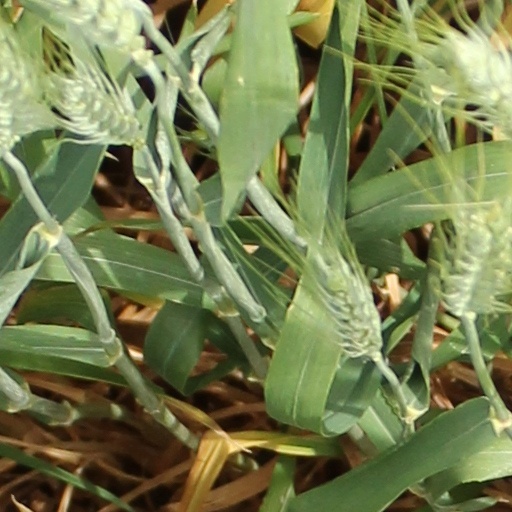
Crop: wheat